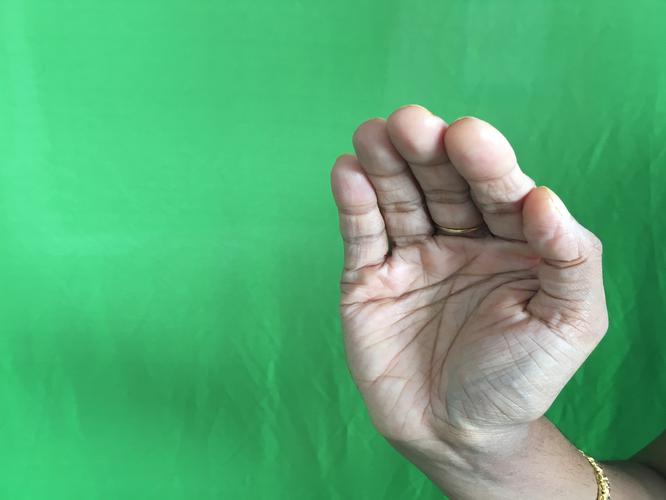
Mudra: Sarpasirsha
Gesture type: single_hand